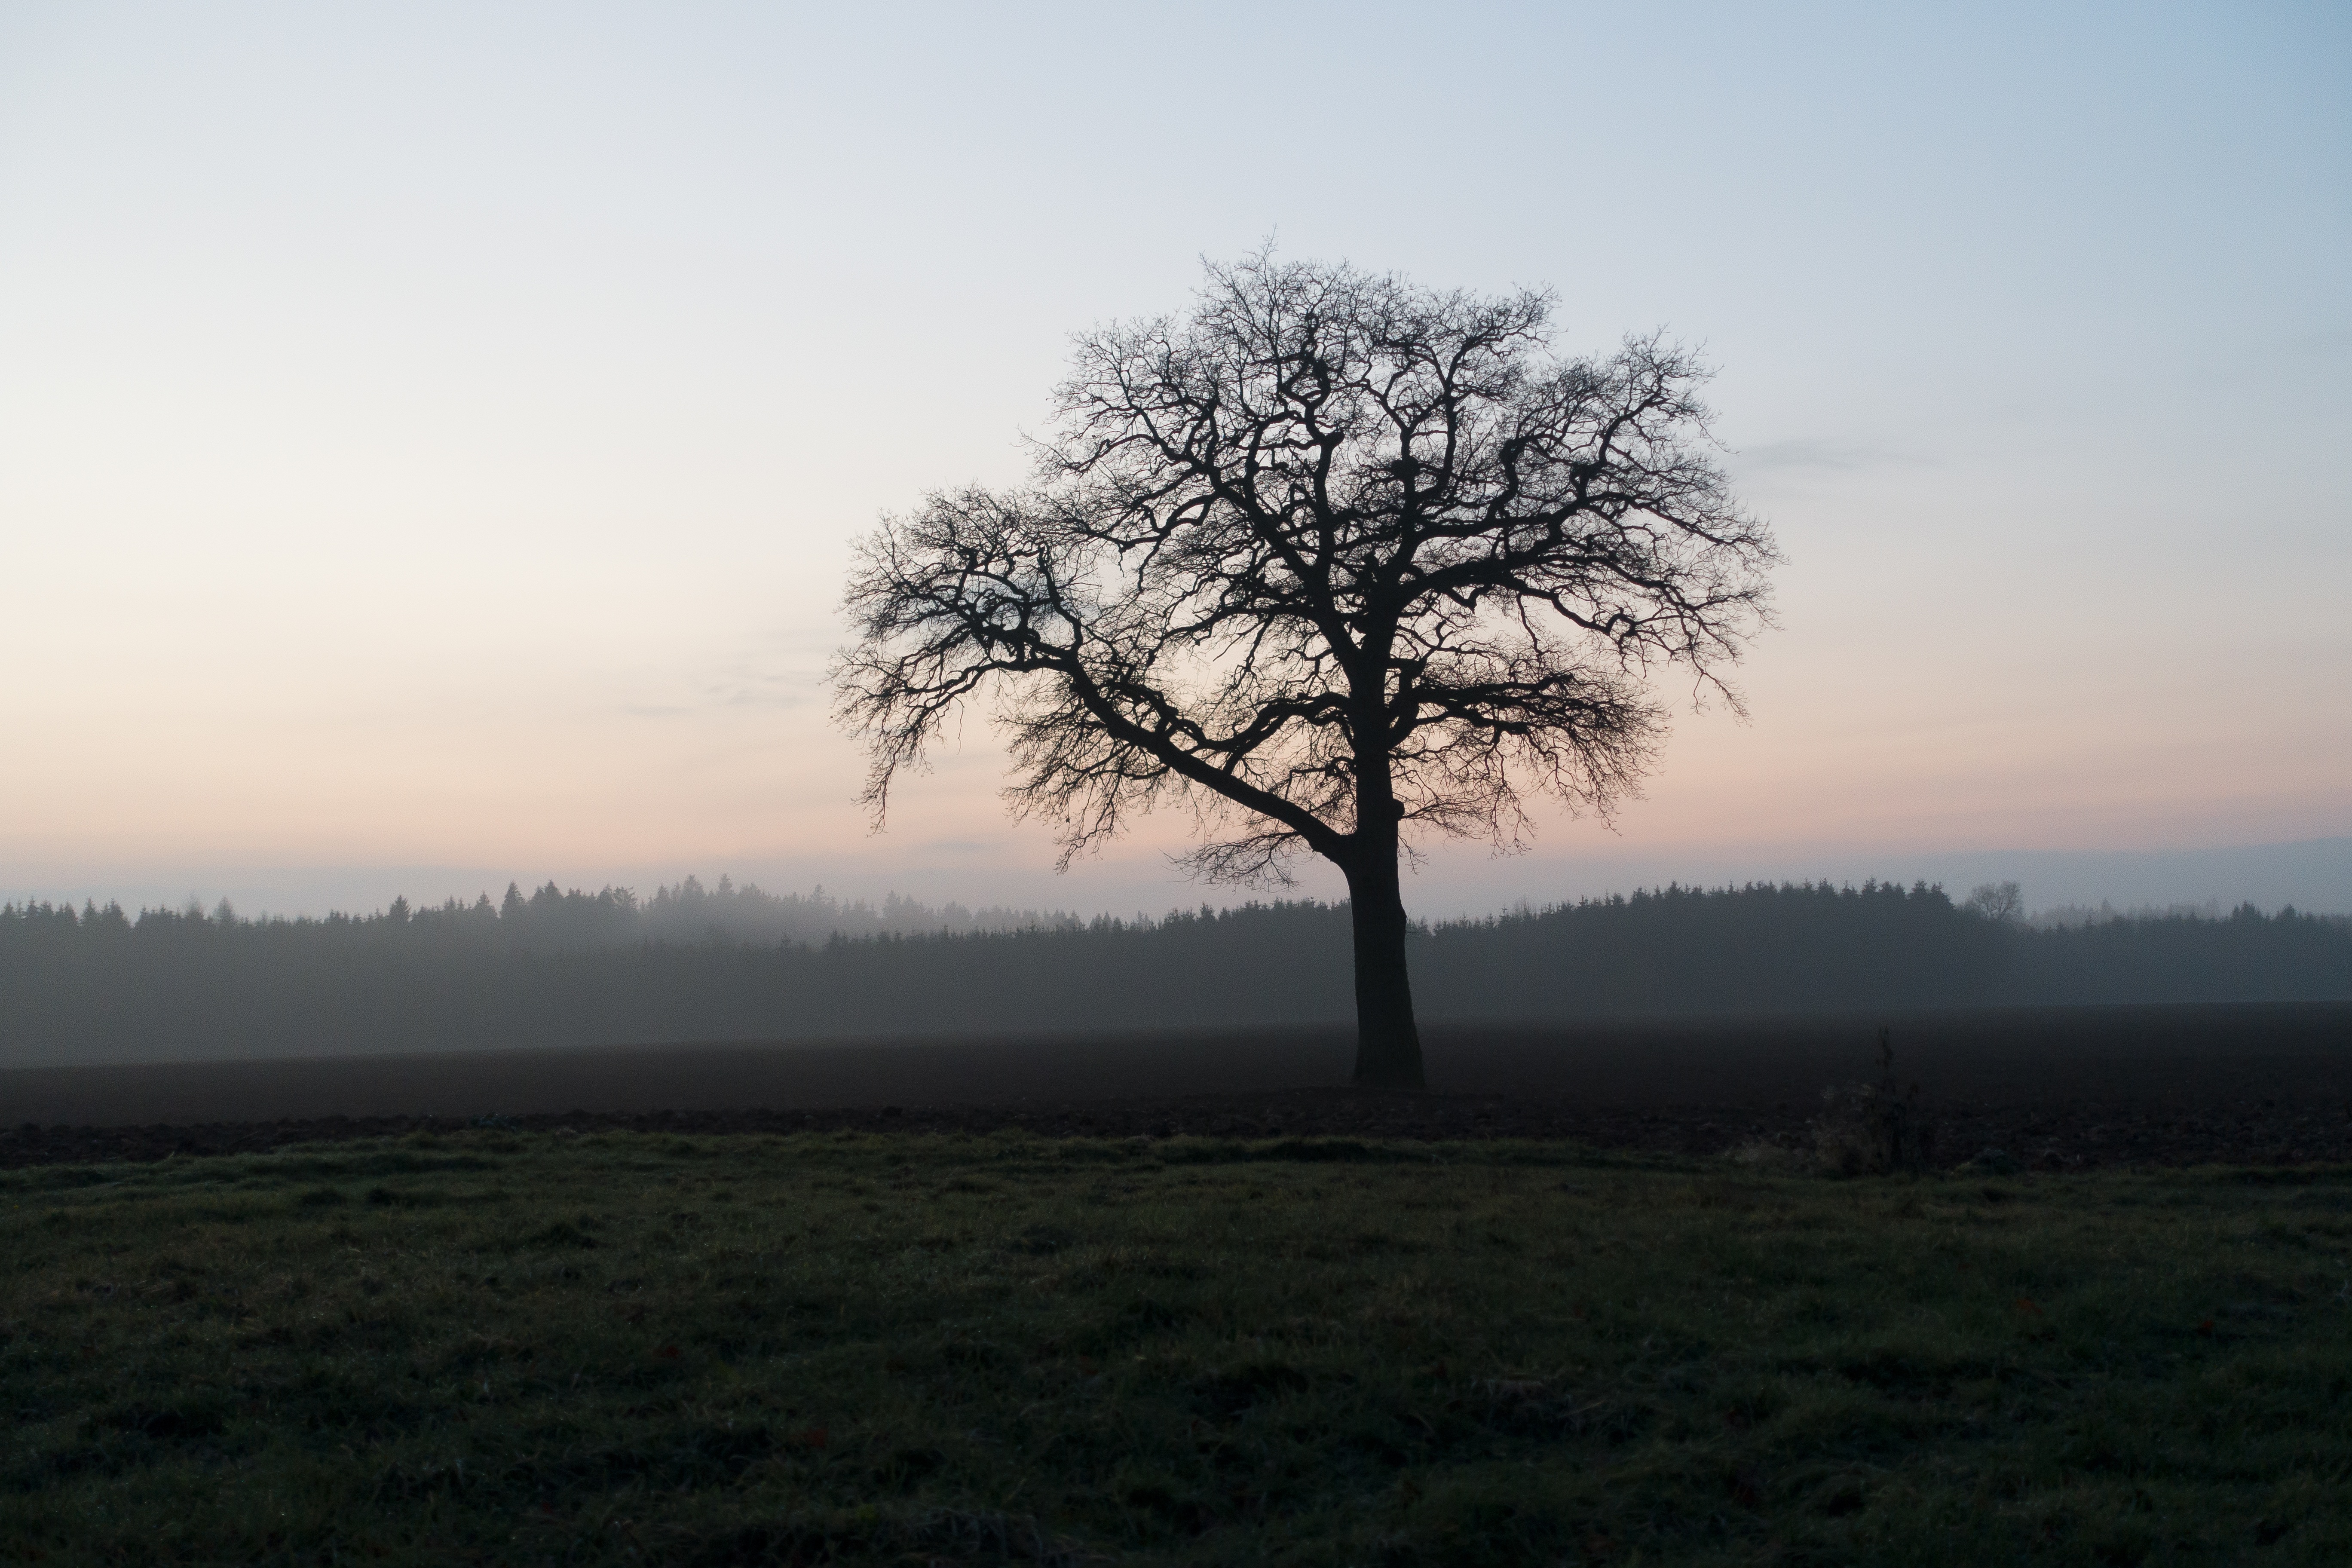
landscape, tree, nature, grass, horizon, branch, cloud, plant, sky, fog, sunrise, sunset, mist, field, prairie, sunlight, morning, hill, wind, dawn, dusk, evening, orange, red, blue, agriculture, savanna, plain, coloring, november, mood, abendstimmung, arable, rural area, plowed, atmospheric phenomenon, woody plant